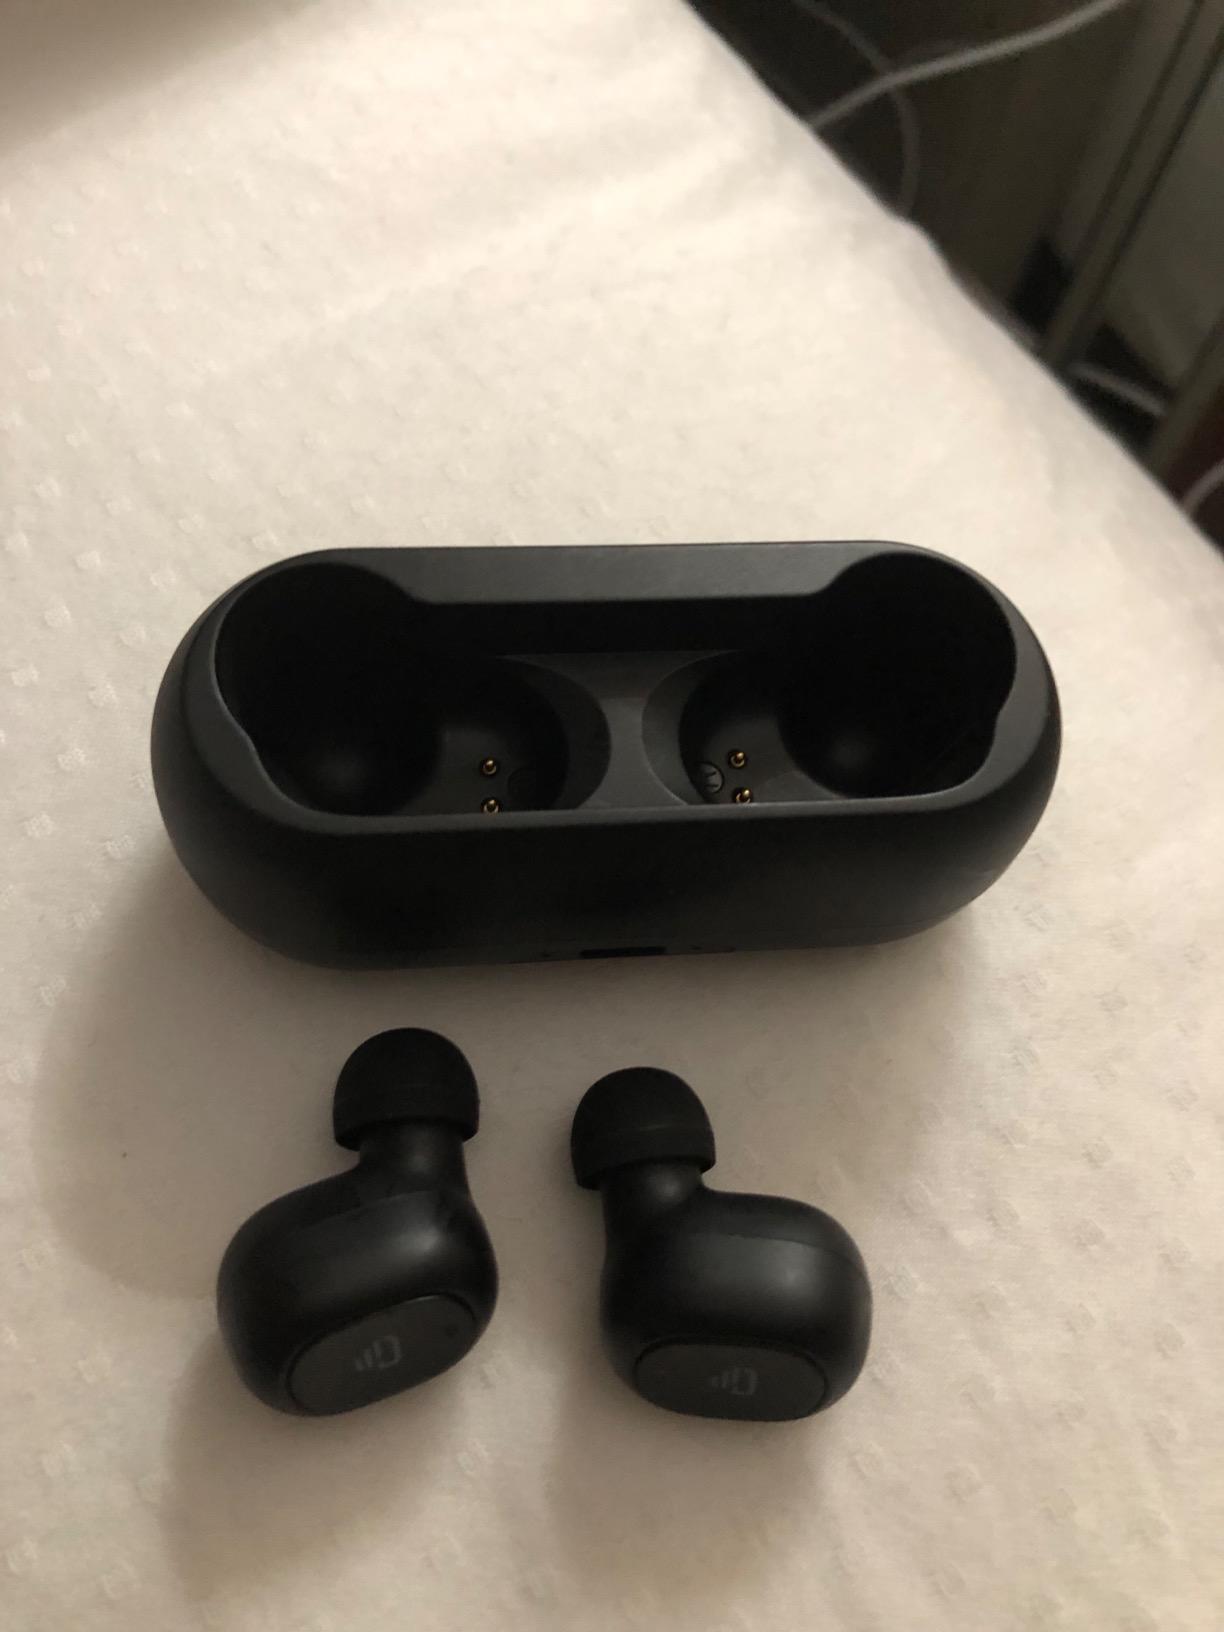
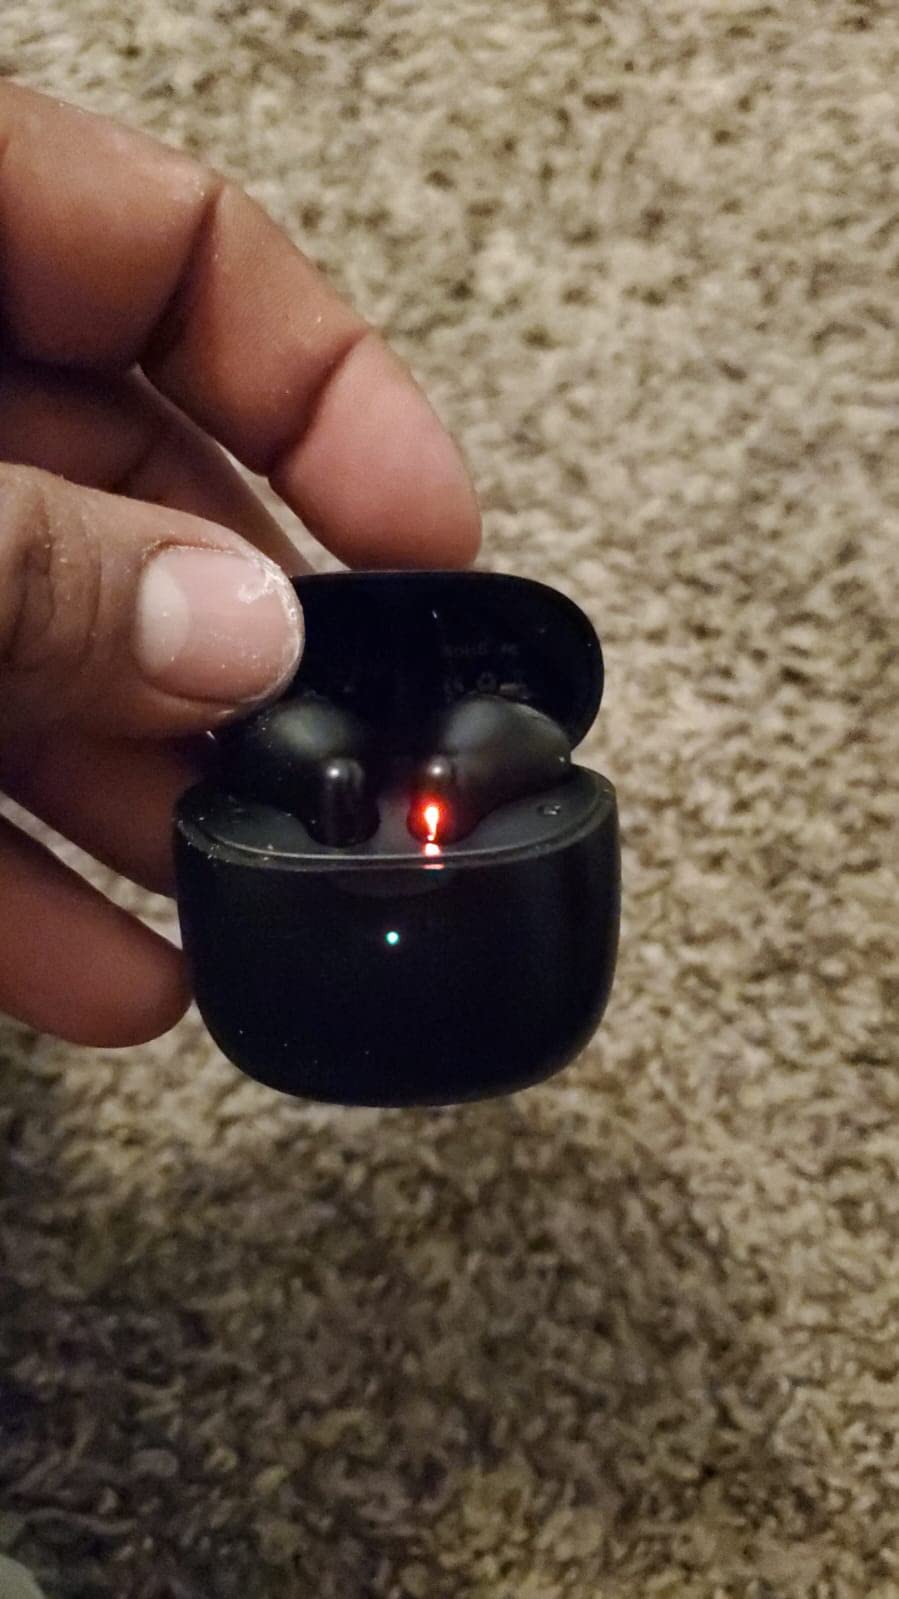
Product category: earbuds
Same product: no